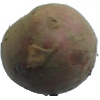
Label: Potato Red 1